Benjamin Rush Rhees

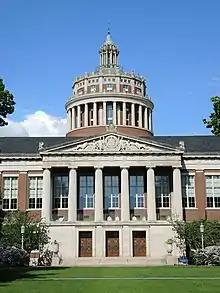
Rush Rhees Library

Rush Rhees Library, the main academic library of the University of Rochester, established in 1930 was named after him, as during his tenure, the school went from a small college to a research university.